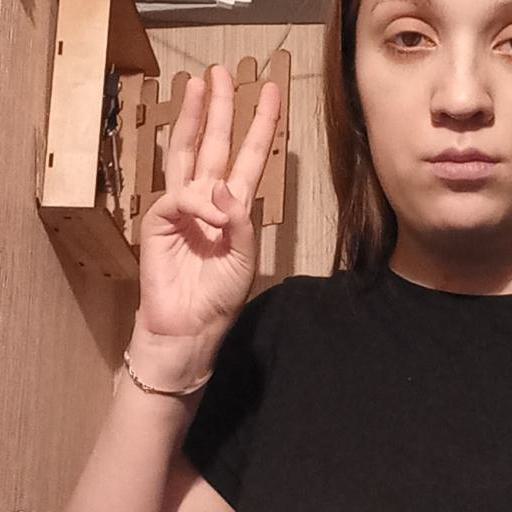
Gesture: three